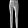
Label: Trouser